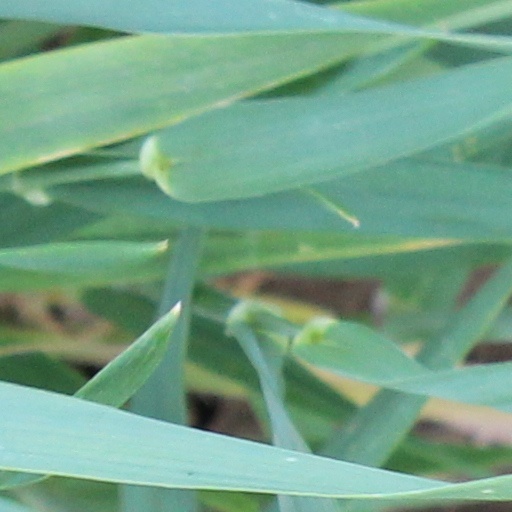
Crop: wheat